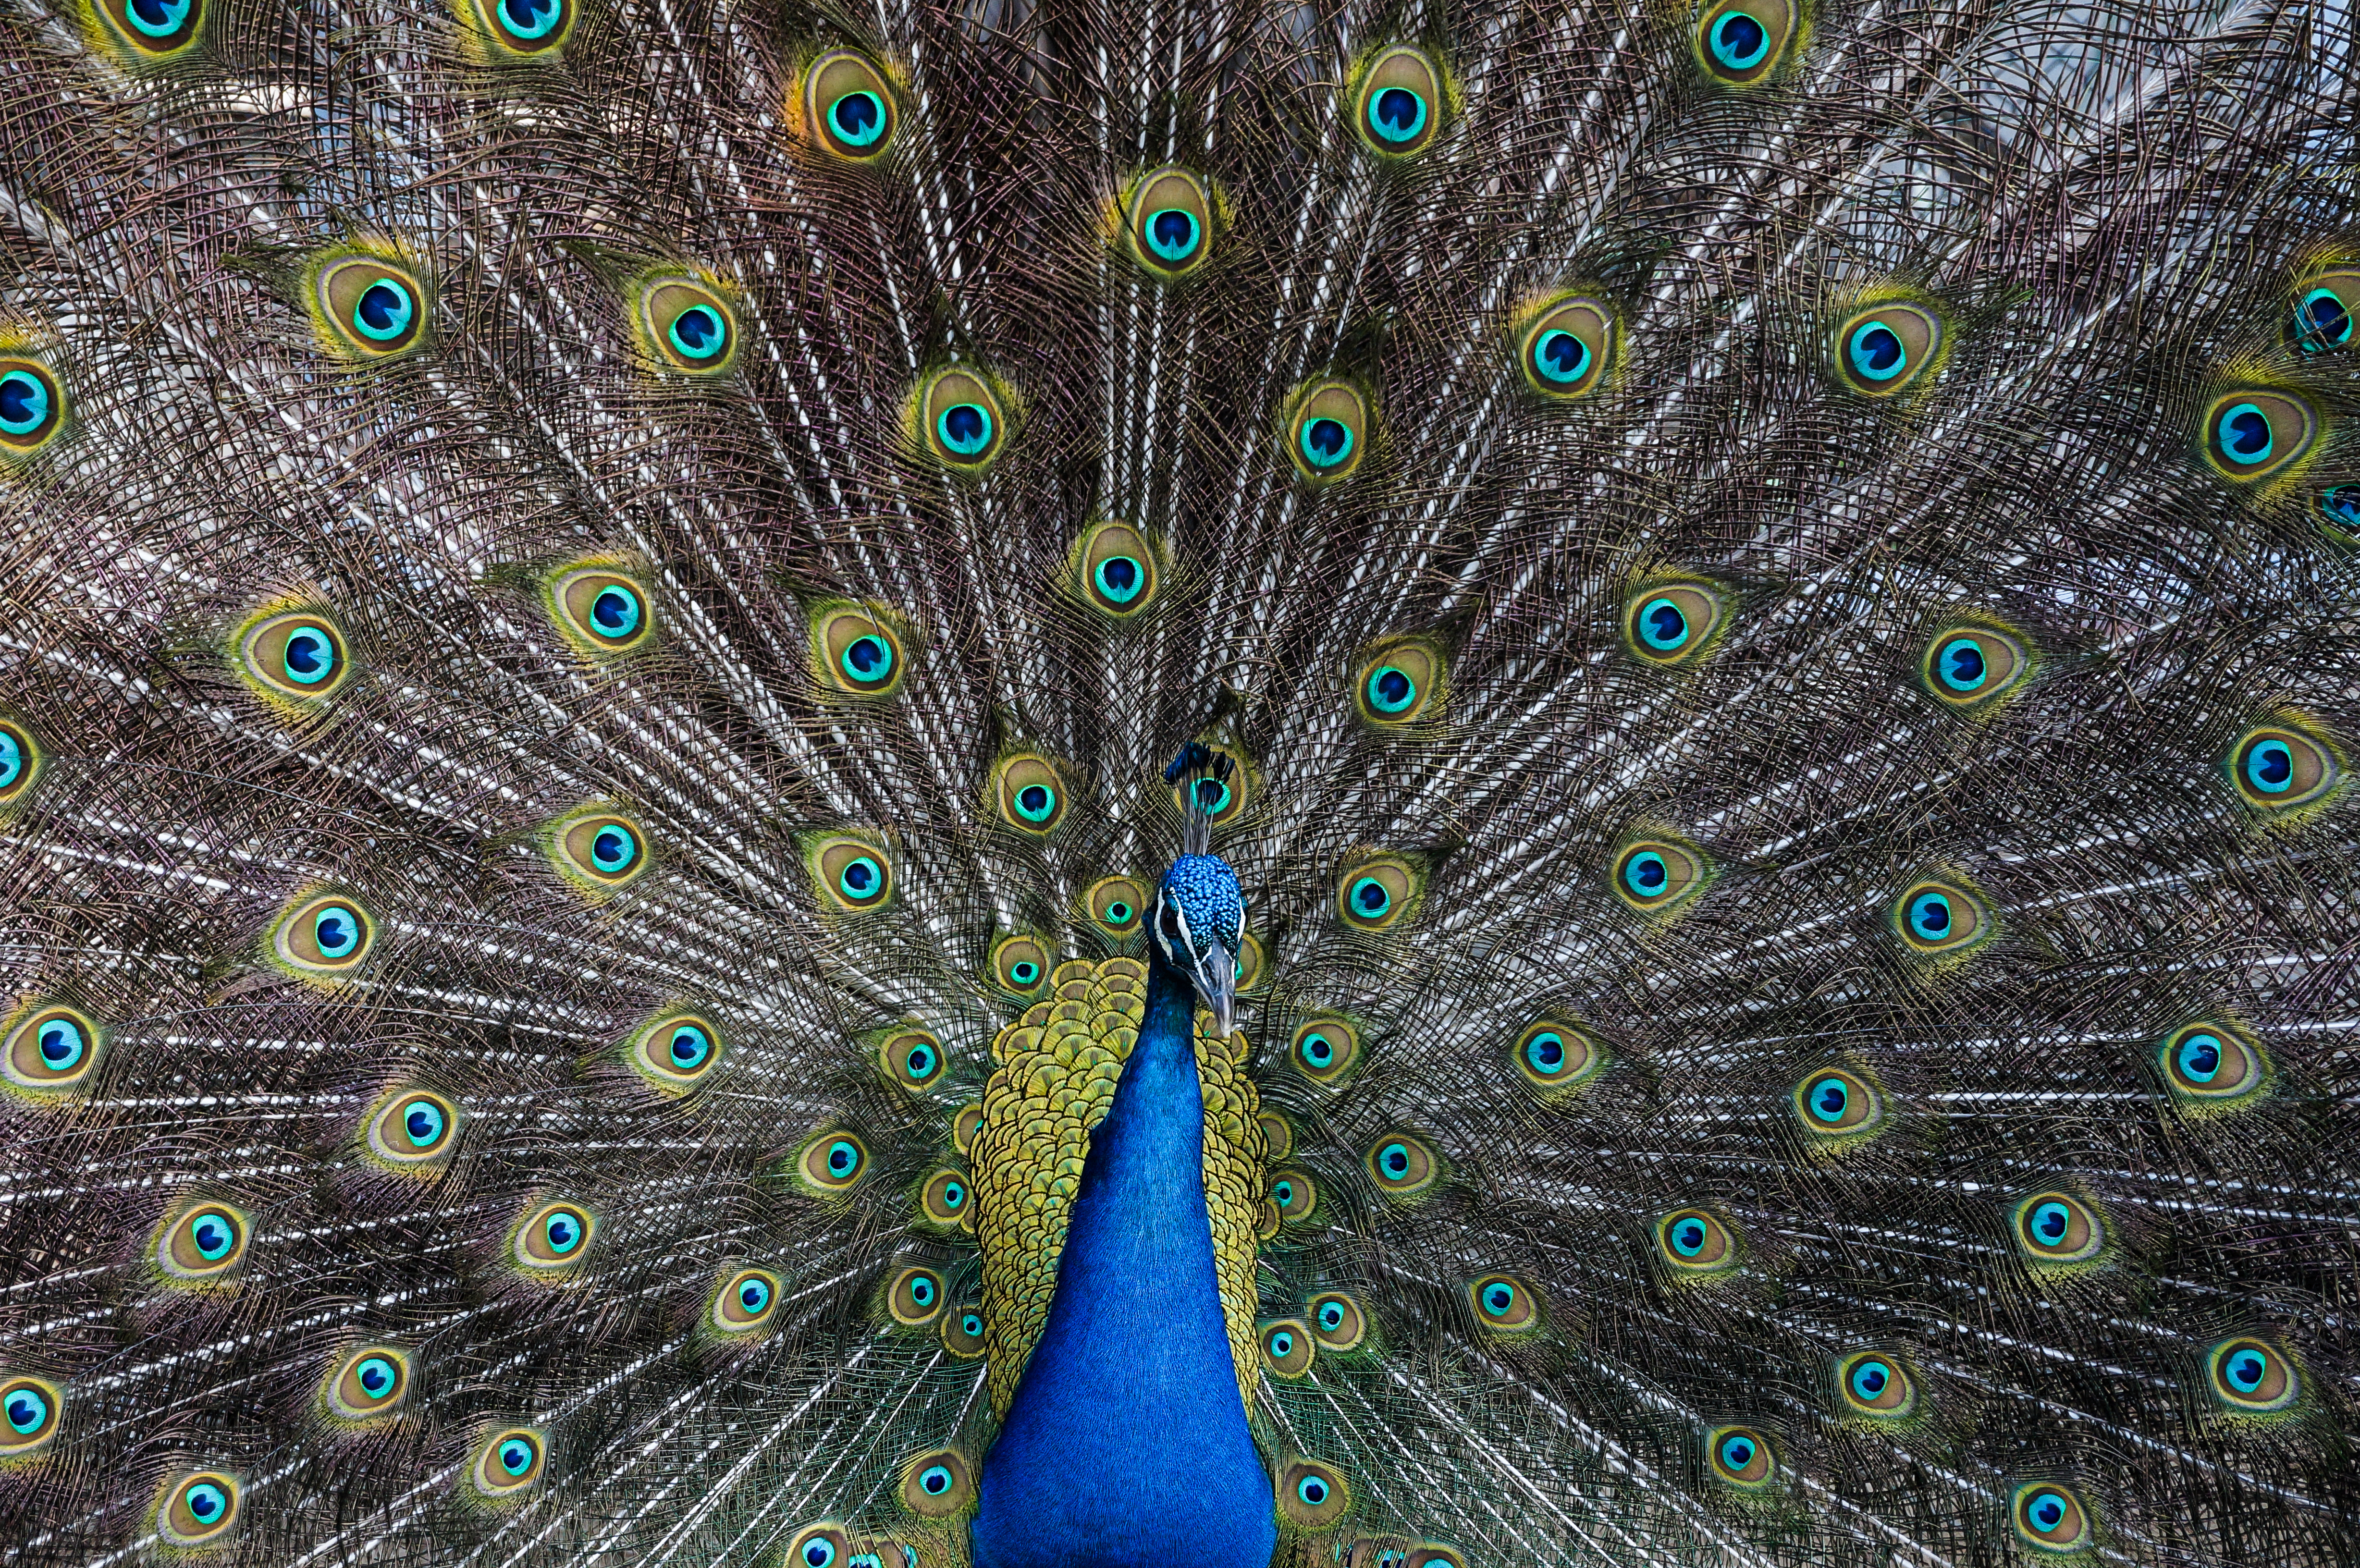
bird, wing, texture, pattern, beak, blue, fauna, peacock, close up, pheasant, publicdomain, background, feathers, galliformes, symmetry, vertebrate, evolution, peafowl, phasianidae, organism, sexualselection